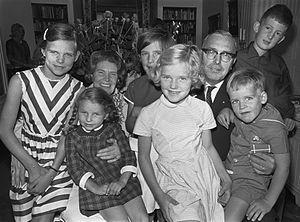
Max Euwe, né Machgielis Euwe le 20 mai 1901 à Amsterdam, Pays-Bas et mort le 26 novembre 1981 dans la même ville, est un joueur d'échecs et professeur de mathématiques néerlandais.